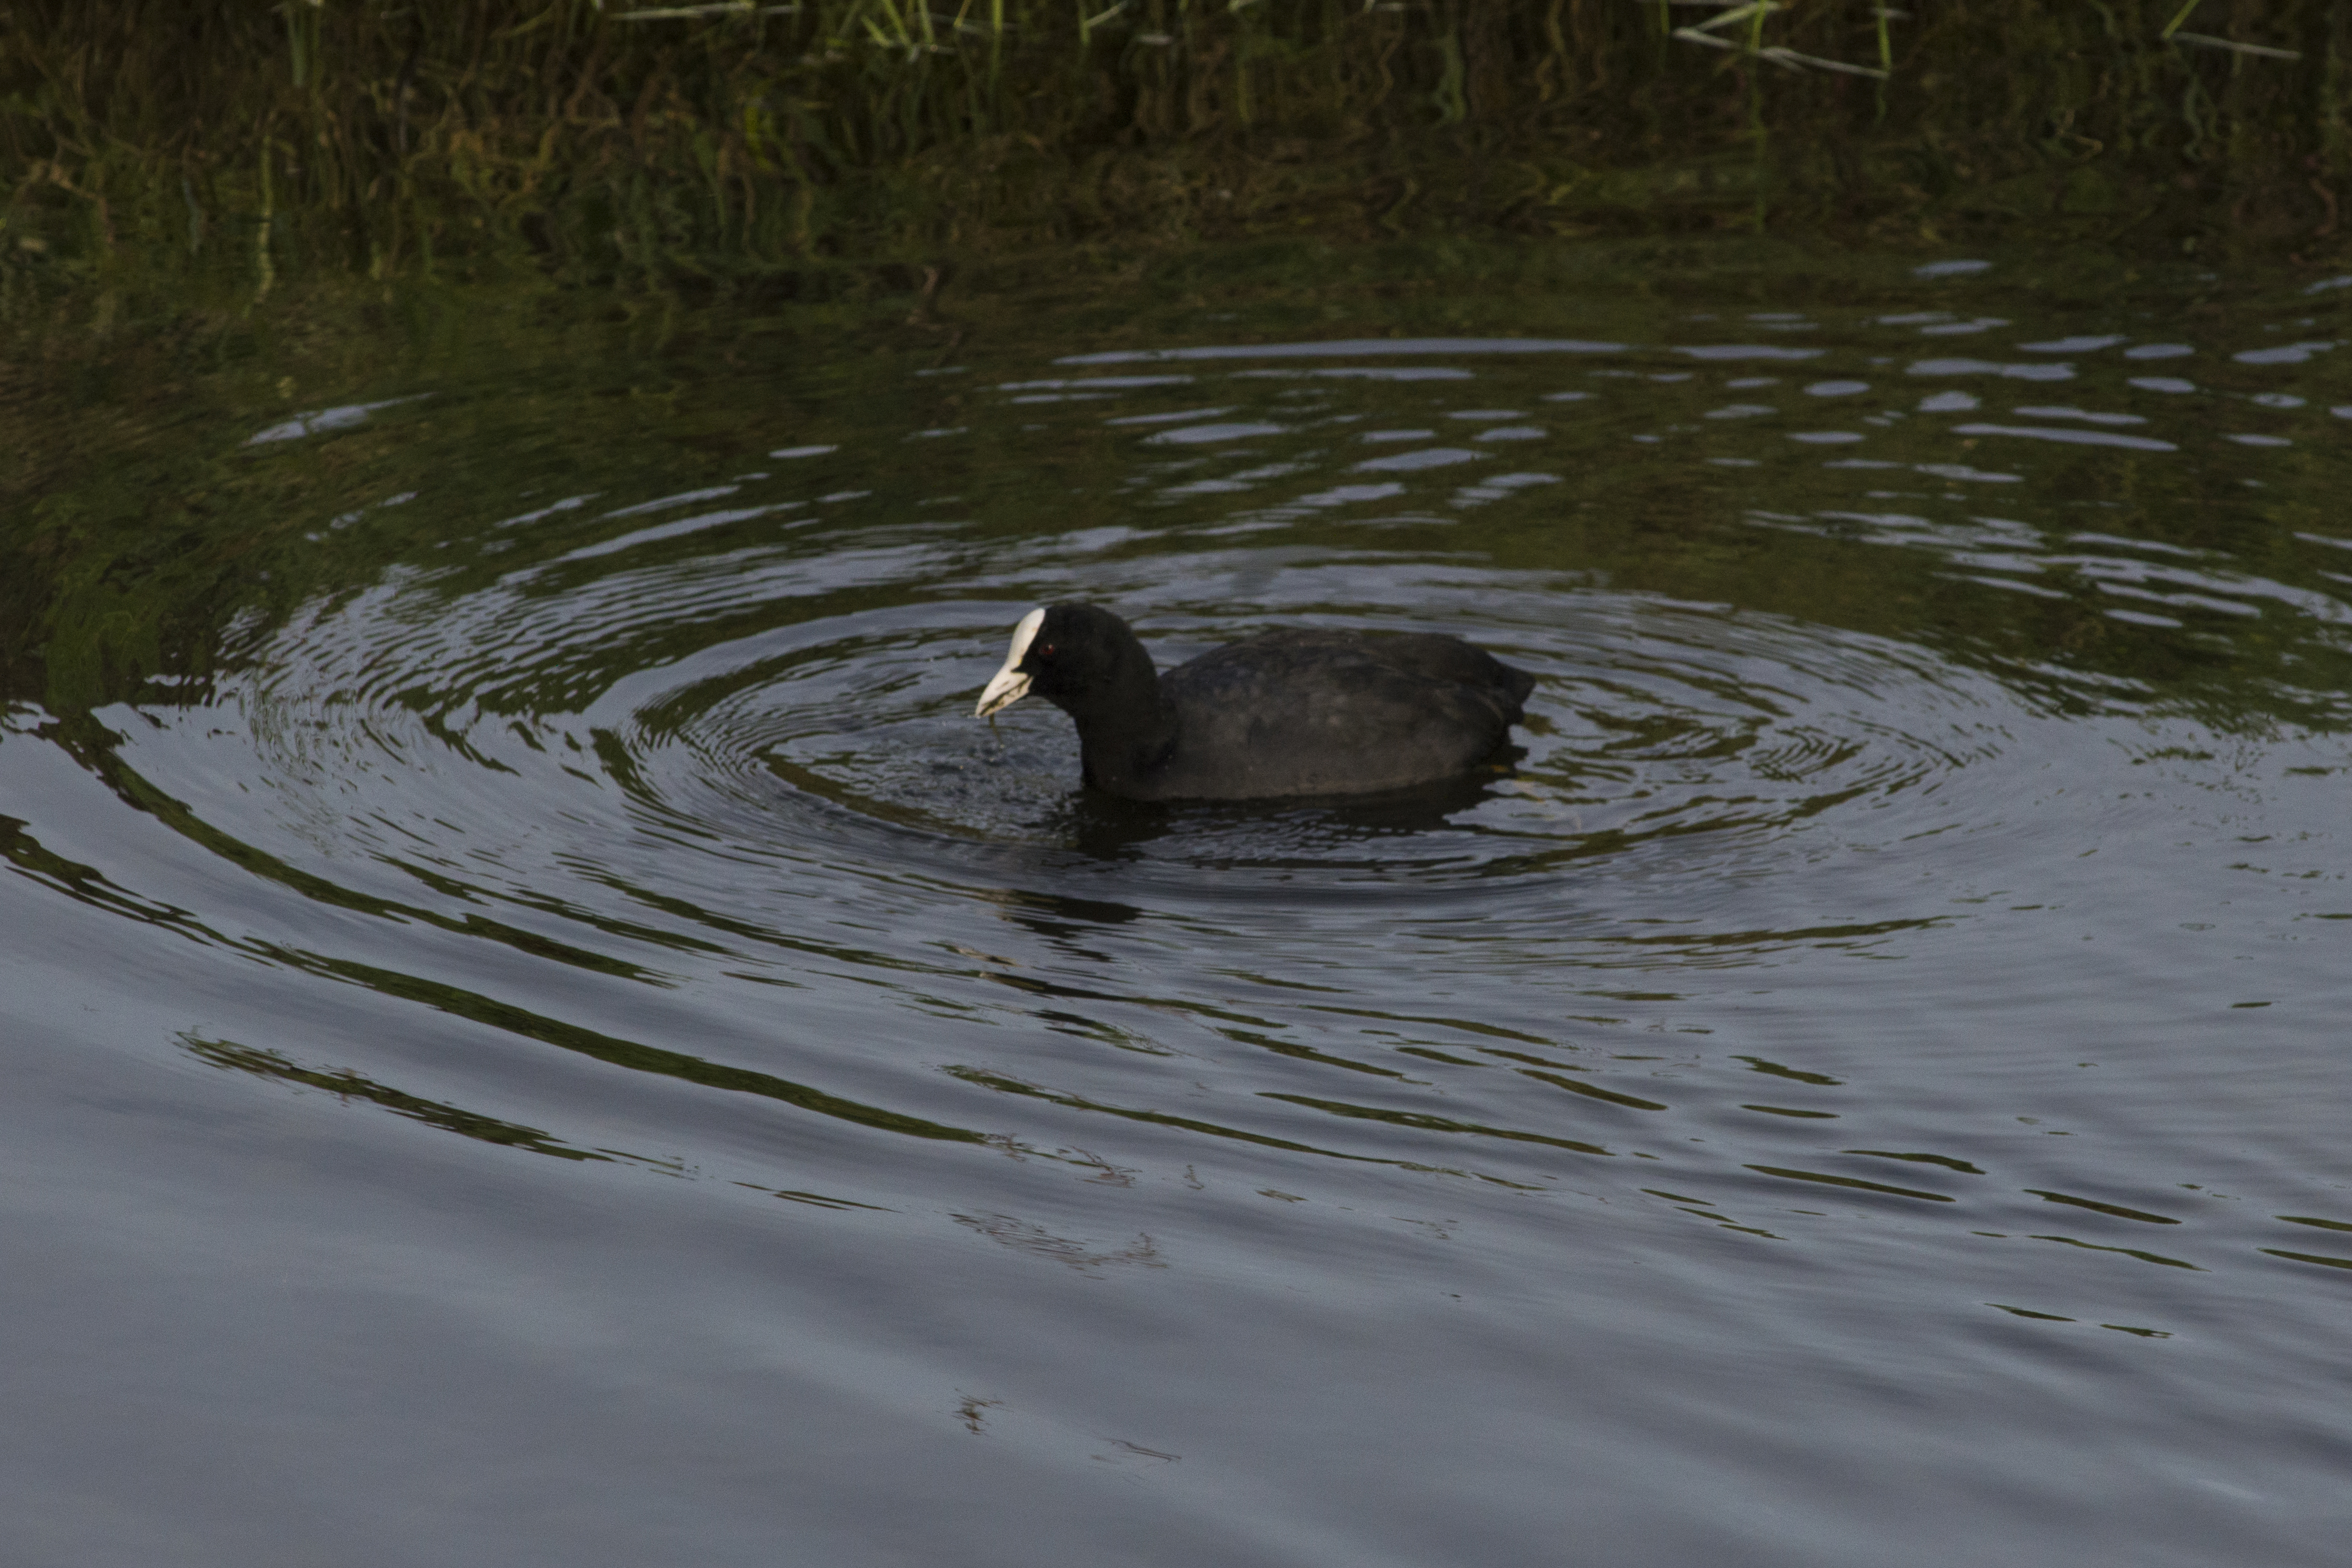
water, nature, outdoor, bird, photography, wildlife, reflection, nikon, fauna, nederland, netherlands, zuidholland, outdoorphotography, wetland, water bird, paulvandevelde, pdvandevelde, padagudaloma, natuurfotografie, dordrecht, biesbosch, nederlandinfotos, hollandse, waterkip, fulicaatra